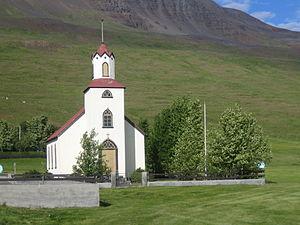
Cet article recense les bâtiments protégés de Norðurland vestra, en Islande.